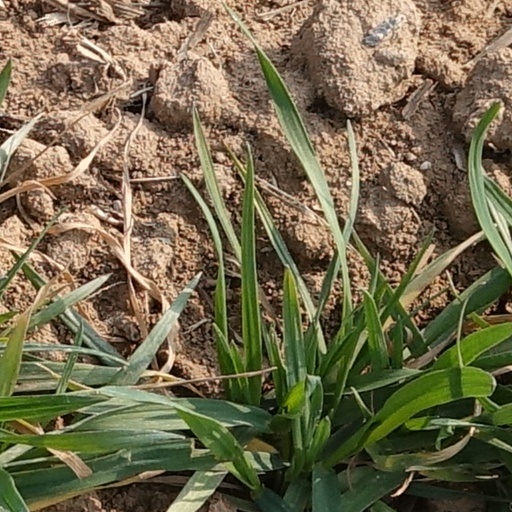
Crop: wheat